Jan Fischer (politician)

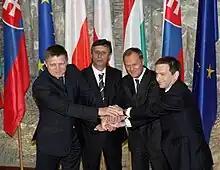
The leaders of the Visegrád Group: Robert Fico, Jan Fischer, Donald Tusk and Gordon Bajnai.

After the vote of no confidence of Mirek Topolánek's centre-right government in March 2009, in the middle of Czech Presidency of the European Union, Fischer was proposed to be the prime minister in April. He was nominated by Civic Democratic Party as independent. His government, nominated by both the Czech major parties (Topolánek's Civic Democratic Party and Czech Social Democratic Party) was inaugurated on 8 May 2009 on the understanding that the early election would be in October; however unexpected development in the Constitutional Court and House of Deputies postponed them to May 2010. Fischer decided to remain in the government, where he proved very popular, until then although the parties offered him a post in the European Commission.